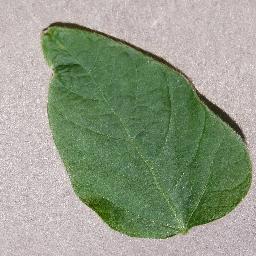
Label: Soybean___healthy